Hilderston, West Lothian

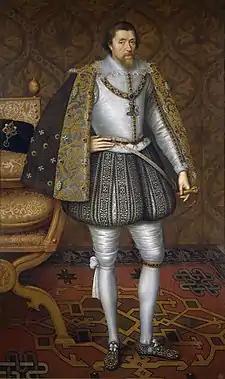
King James thought Hilderston was a good bet and pushed aside his lawyer, hoping to fill his empty coffers

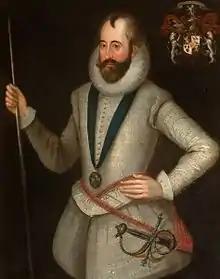
Zorzi Giustinian thought the Earl of Dunbar (pictured) was managing the royal takeover

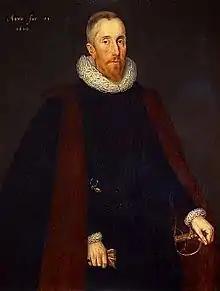
The Earl of Dunfermline was baffled by the science

Thomas Hamilton had fielded some inquiries from King James about the mine in 1607 while Bulmer was still working for him. The current arrangement was that the King received a tenth of the profit. Hamilton wrote in detail to King James about Bulmer and mining in Scotland on 12 September 1607. He had not recently sent any reports of Bulmer's other projects in Scotland. He felt that he had been "credulously induced" to place his own mine in Bulmer's management. Bulmer had been advertising in London the "exorbitant value" of the silver to be extracted. Bulmer did not have sufficient capital of his own to work the mine at Hilderston for Hamilton and had made his "voluntary renunciation". Hamilton paid the miners' back wages.